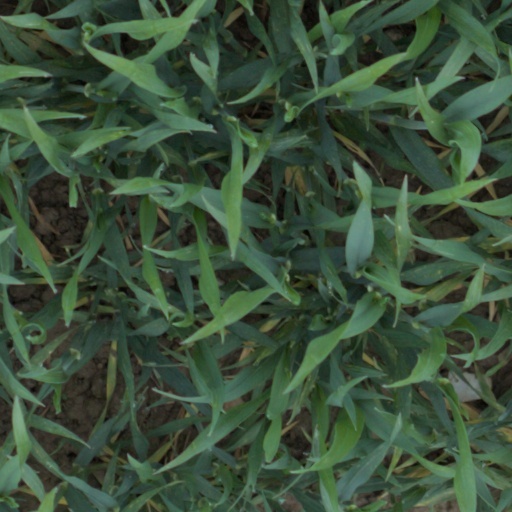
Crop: wheat